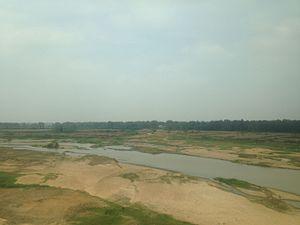
Le district de Pingqiao est une subdivision administrative de la province du Henan en Chine. Il est placé sous la juridiction de la ville-préfecture de Xinyang.